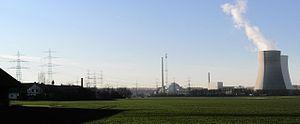
La ferme Mittelhof et la Centrale nucléaire de Philippsburg, en Allemagne.